Stephen Meredith House

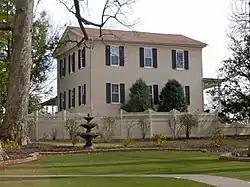
Stephen Meredith House, March 2011

The Stephen Meredith House is an historic, American home that is located in South Coventry Township, Chester County, Pennsylvania.